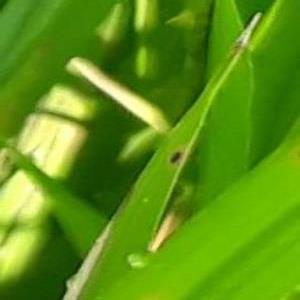
Disease: Brownspot